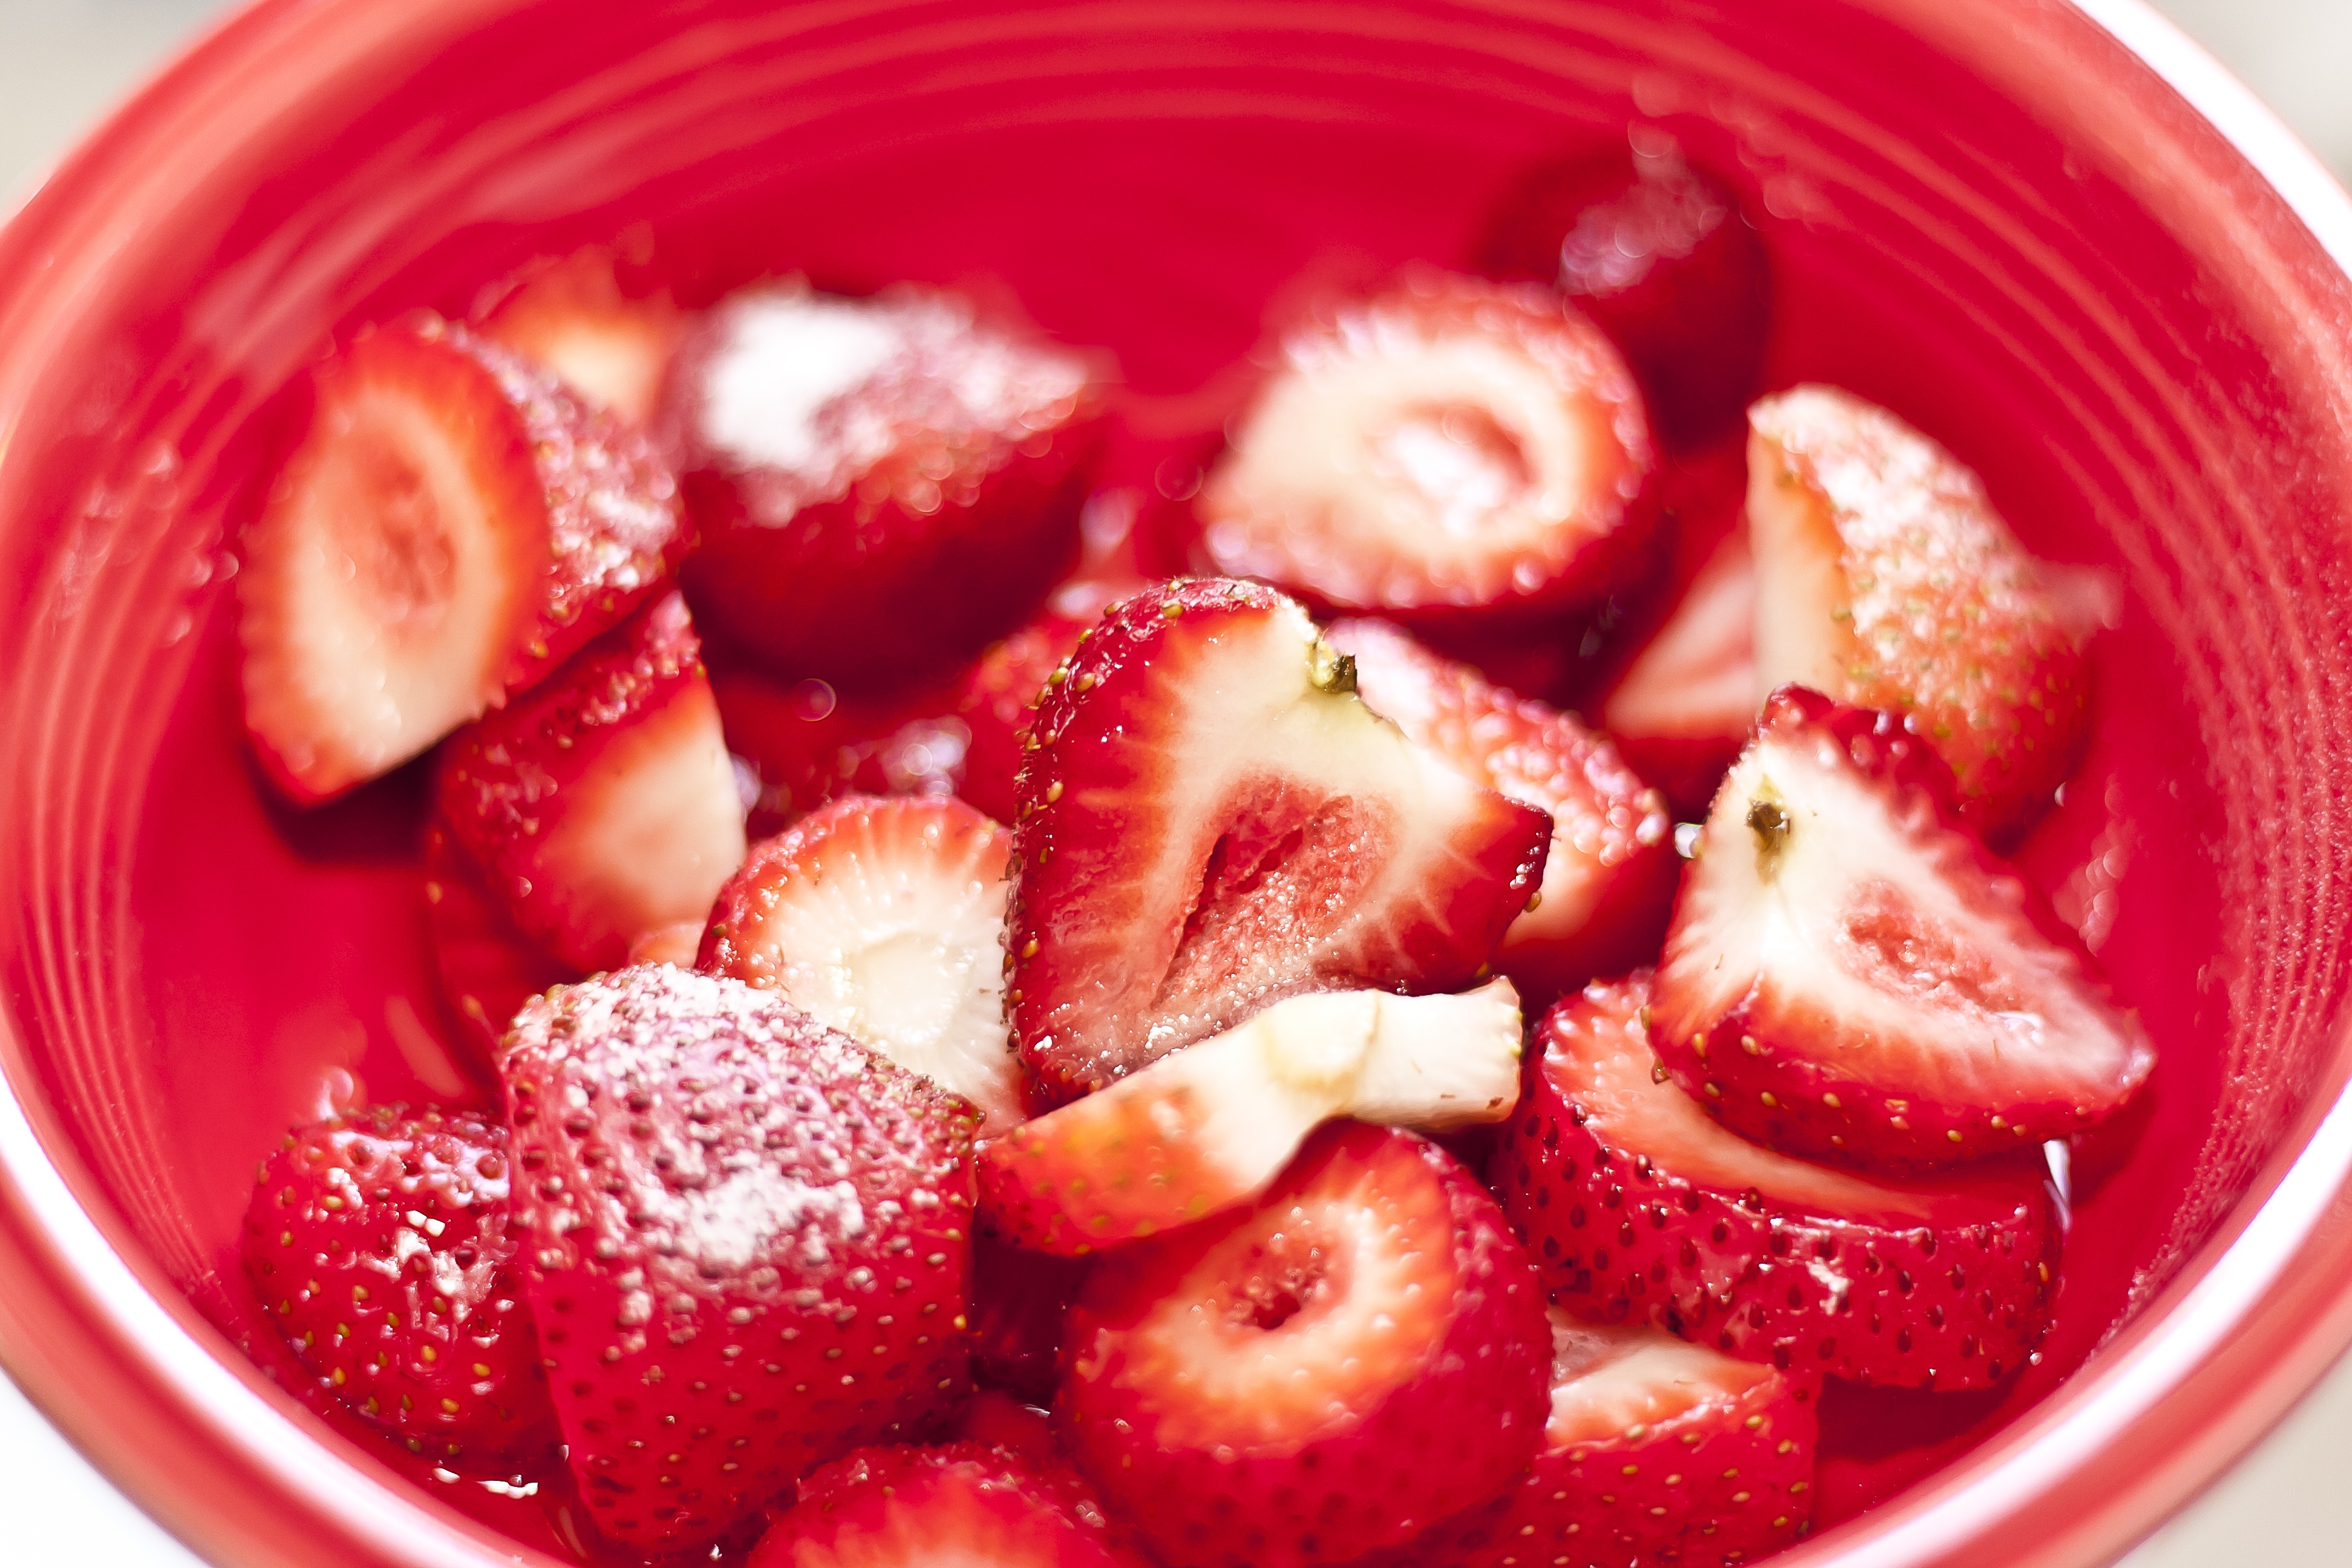
plant, raspberry, fruit, ripe, dish, meal, food, red, produce, breakfast, dessert, strawberry, strawberries, flowering plant, fiestaware, land plant, frutti di bosco